Capon Chapel

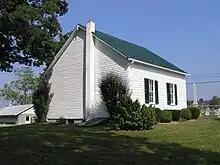
South and east sides viewed from the southwest lawn

In addition to the Baptist faith, Methodists started coming to the Cacapon River Valley during the latter half of the 18th century. Methodist Episcopal Church circuit rider Francis Asbury traveled through the Capon Bridge area in 1781. In 1890, the Southern Methodist Episcopal Church established its presence in the Capon Bridge area under the leadership of G. O. Homan. According to Maxwell and Swisher, the Capon Bridge Methodist circuit consisted of the following places in 1897: Capon Bridge, North River Mills, Green Mound, Augusta, Sedan, Park's Hollow, Sandy Ridge, and Capon Chapel. Capon Chapel was not commonly used as a Baptist place of worship by the early 20th century, and developed into a permanent stop along the Capon Bridge Methodist circuit, which later grew to include Central Church at Loom and Bethel Church at Neals Run. In 1976, the circuit's pastor was Thomas Malcolm.